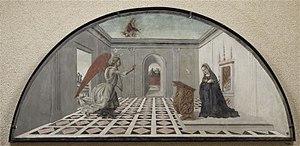
Bartolomeo della Gatta ou Don Bartolomeo Abbate di S. Clemente né Pietro di Antonio Dei, est un peintre, un architecte et un enlumineur florentin du XVᵉ siècle se rattachant au courant de la première Renaissance.